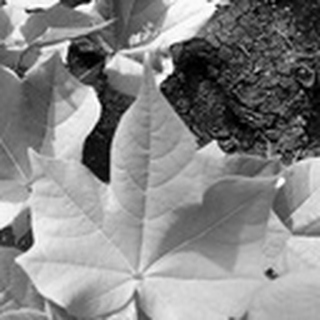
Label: healthy_cotton